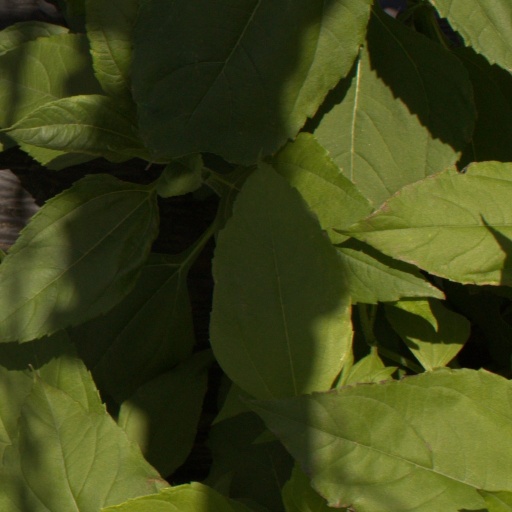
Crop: Jerusalem artichoke